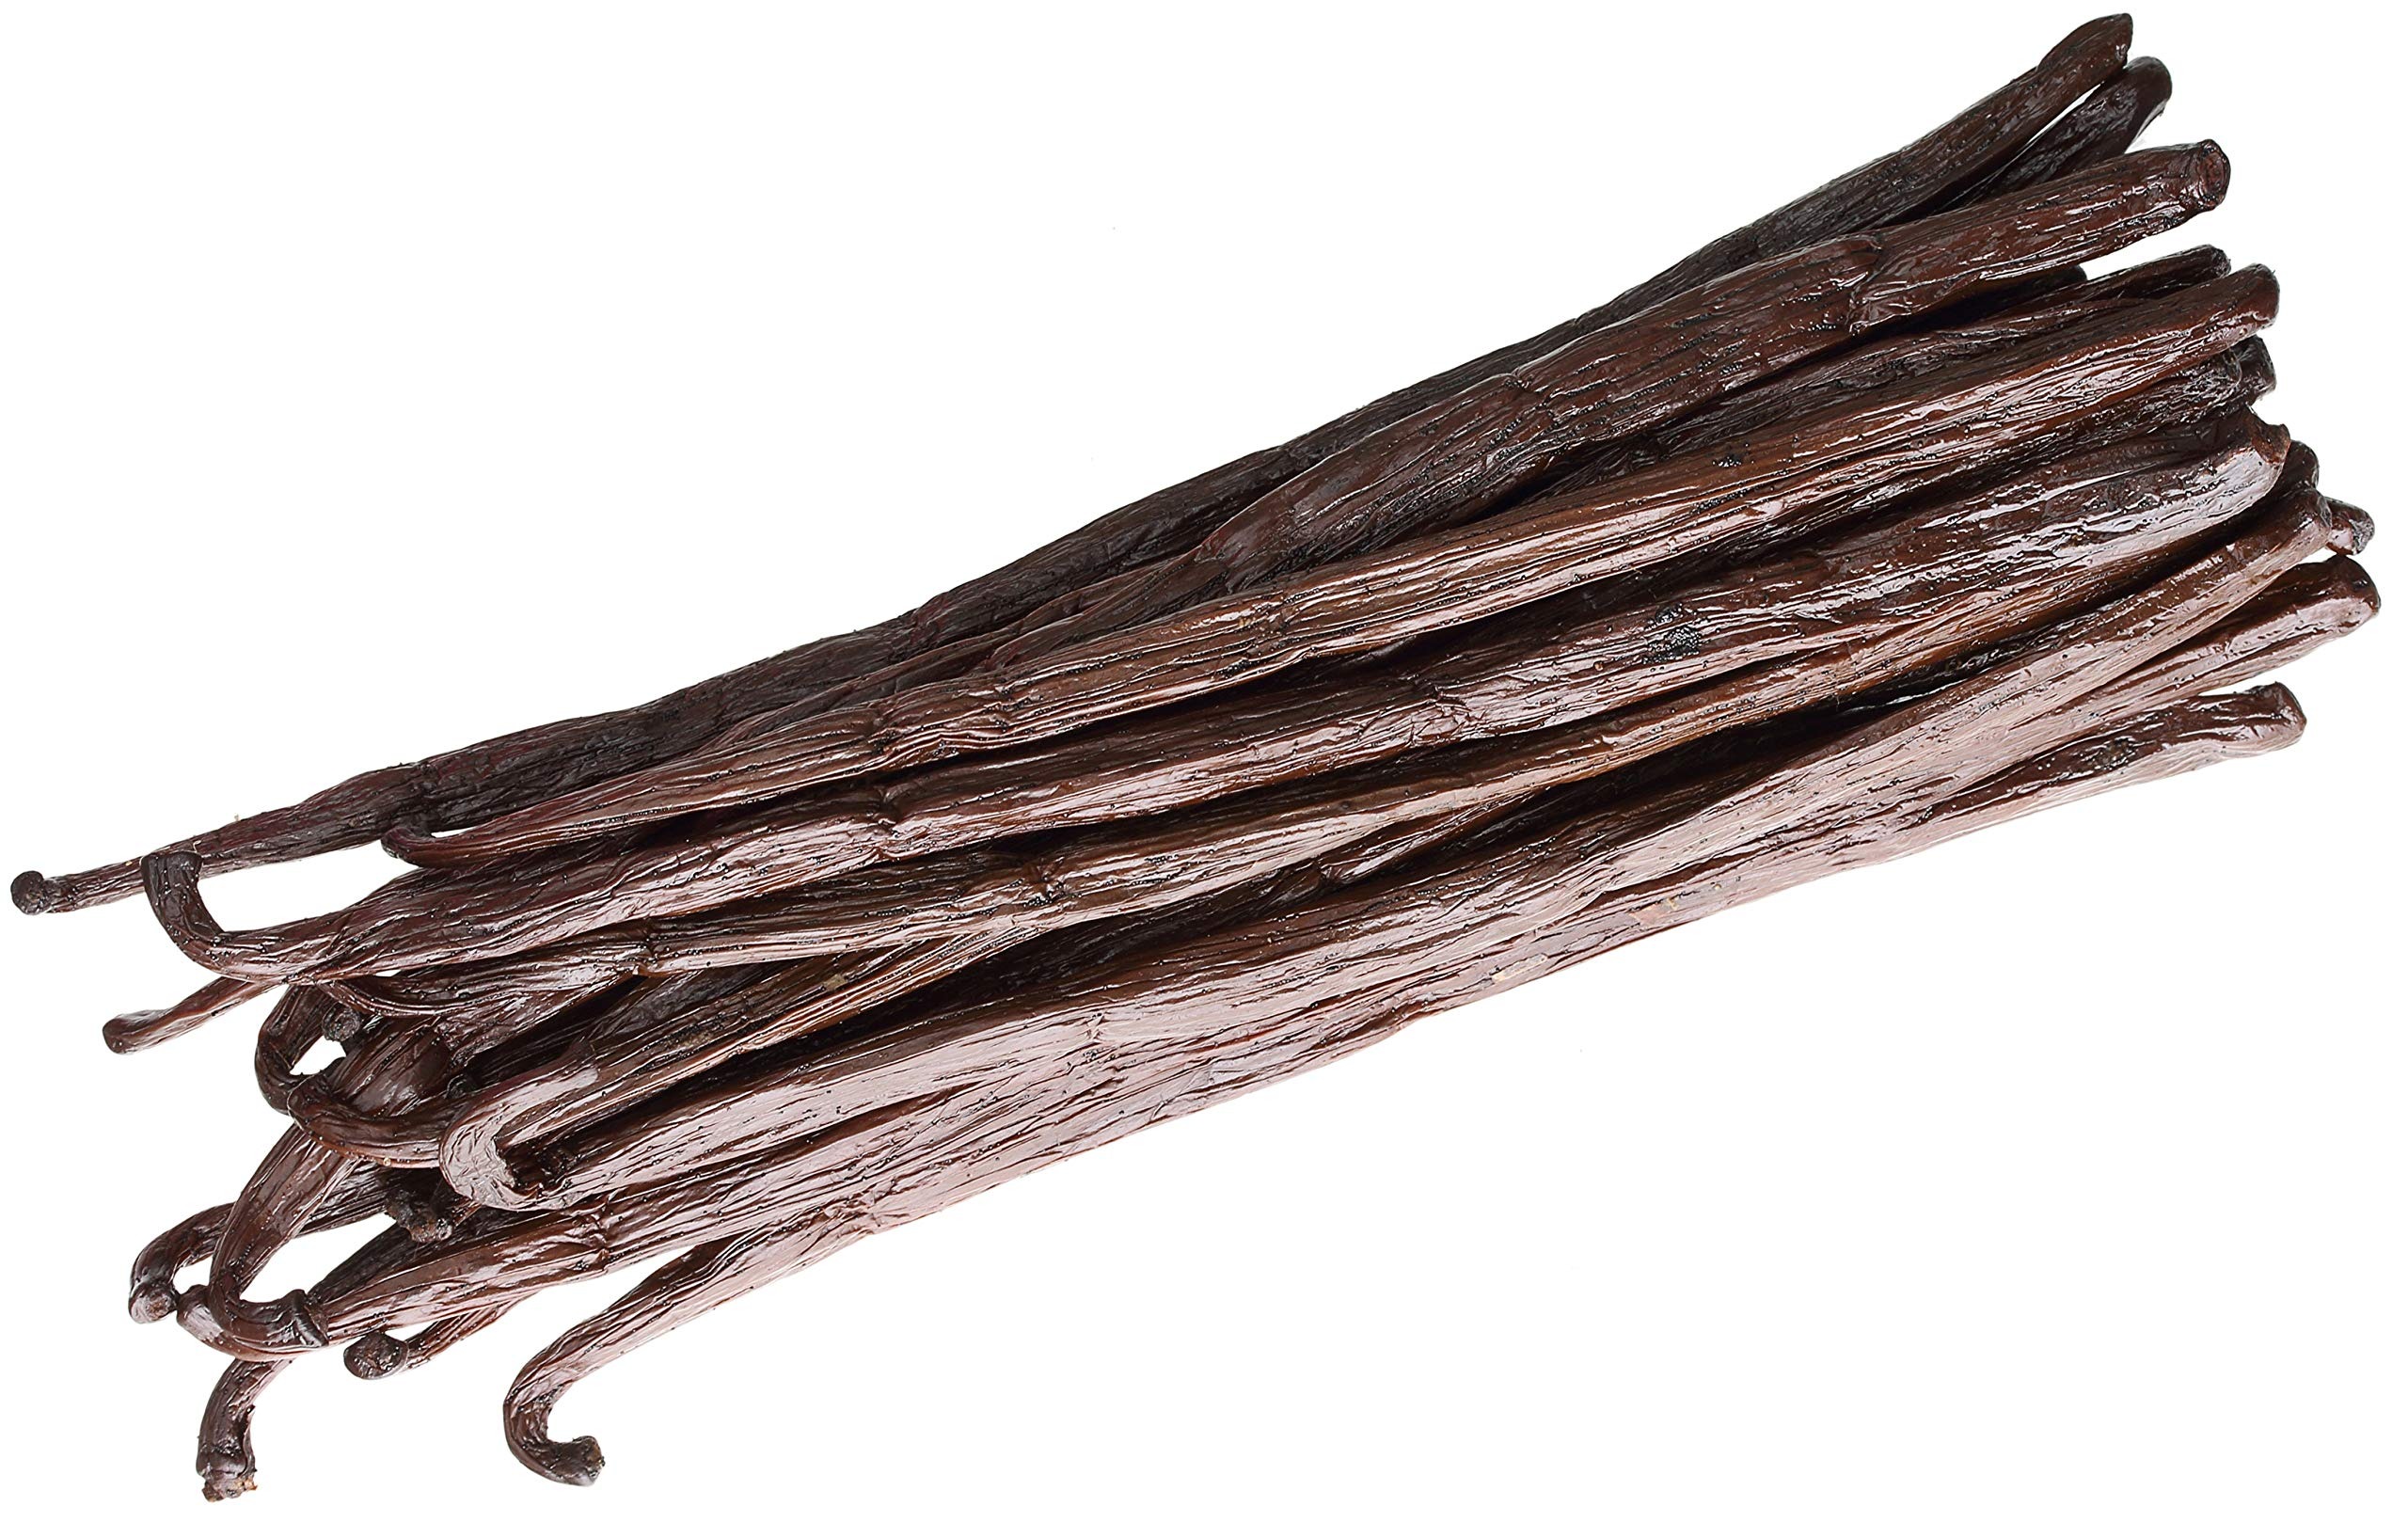
Item Name: 25 Vanilla Beans - Whole Gourmet Grade A Pods for Baking, Homemade Extract, Brewing, Coffee, Cooking - Tahitian
Bullet Point 1: Fresh Grade A Tahitian Vanilla Beans from Late 2024 - 2025 Crop Suistainably Sourced From Indonesian Farmers at Fair Market Prices
Bullet Point 2: Length is 5 - 6 Inches (Approximately 13-15 cm) with an average moisture content of 28% - 33% meaning these beans are soft, pliable, and filled with millions of tiny vanilla seeds.
Bullet Point 3: Uses: Vanilla beans can be used in a variety of recipes as flavoring or ingredients and other uses such as homemade vanilla extract, baking, cooking, and brewing
Bullet Point 4: Real Grade A Tahitian Vanilla Beans have a rich floral aroma with a deep vanilla flavor commonly used in cooking and baking
Bullet Point 5: Our triple inspection process ensures only the highest quality beans are sent out by checking the size, smell, aroma, and appearance before packaging in our commercial vacuum sealers.
Product Description: Vanilla beans originated in Mexico and are sun cured for months using the traditional Bourbon drying method. They are now found all over the world from places like Madagascar to Indonesia to Papa New Guinea PNG farms. Extraction Grade Vanilla Beans are the excellent quality beans in the world and have an incredible flavor profile. The scent consists of a floral aroma with a rich, black or dark brown color and a oily outside surface. The interior of the bean is where the magic is at and consists of millions of black, tiny vanilla seeds that are waiting to be scraped out. These grade A vanilla beans are ~5 - 6 inches in length and are handpicked to ensure proper qualities.<br><br>Our beans are traditionally cured to develop the full, complex vanilla flavor made of over 200 organic compounds and artificial vanilla (vanillin) cannot properly replicate the complexity of natural vanilla. The entire process takes anywhere from 6 to 9 months after pollination and our farmers have turned vanilla processing and curing into an art. This region remains the industry quality benchmark for producing vanilla planifolia with high vanillin content. <br><br>There are so many recipes that can be created with vanilla beans! Desserts such as vanilla bean ice cream, creme brulee, cup cakes, or cookies can be created with these magical beans. Homemade KAHLUA or Vanilla Extract is also a very popular gift & can be made using a simple vodka infusion method! Bonus points for using the spent vanilla beans after the extract making process for creating vanilla sugar!<br><br>Our beans are triple inspected throughout their journey. First, they are inspected by our farmers who have hundreds of years of experience. The second inspection is before bulk storage for transport. The final inspection is done at our warehouse moments before packing your shipment where we check the smell, quality, and appearance.
Value: 25.0
Unit: Count

Price: 34.99